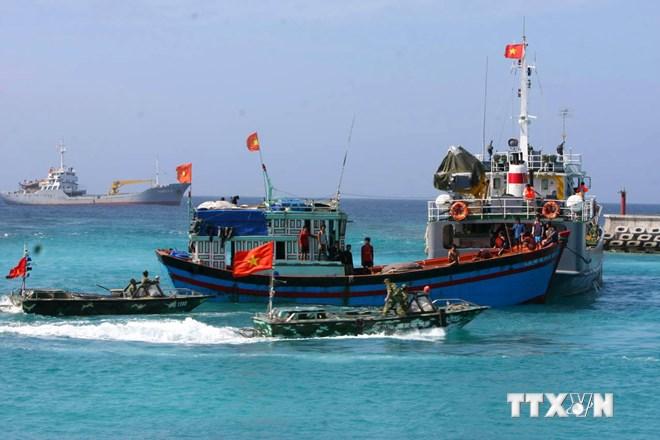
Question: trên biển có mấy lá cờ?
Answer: có năm lá cờ